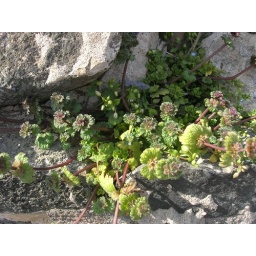
Plants growing in the stone fence